Aegirocassisinae

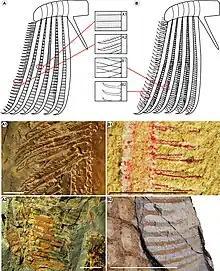

Aegirocassisines are distinguished by their frontal appendages possessing endites that bore long auxiliary spines (the longest of any radiodont). The appendages are composed of around six podomeres that each bore one endite. Although all of the members of this subfamily were suspension feeders, the study notes that other suspension feeding radiodonts (like "Tamisiocaris") are not included in this subfamily. This subfamily is named after "Aegirocassis" and not "Pseudoangustidontus", as even though the latter was named before the former, "Pseudoangustidontus" was previously considered enigmatic before the 2023 studies publication. The aegirocassisines were some of the largest radiodonts, with "Aegirocassis" reaching a length of up to 2 meters, and "Pseudoangustidontus" potentially reaching a similar size.